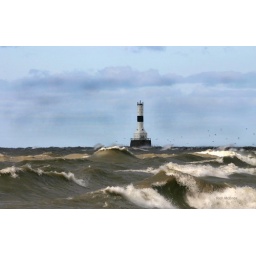
this is a lighthouse in my home town in Northern Ohio